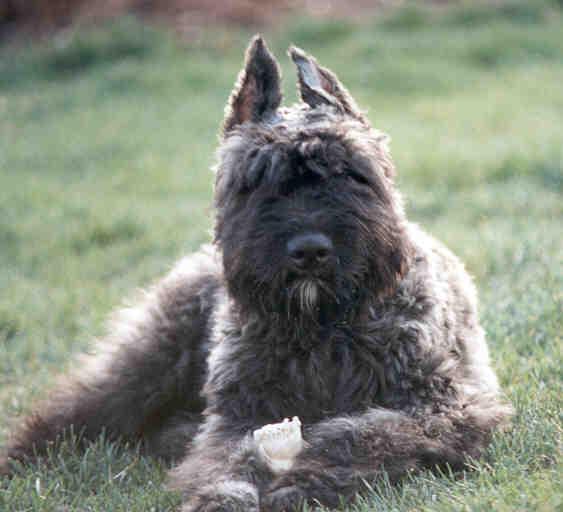
Bouvier_des_Flandres